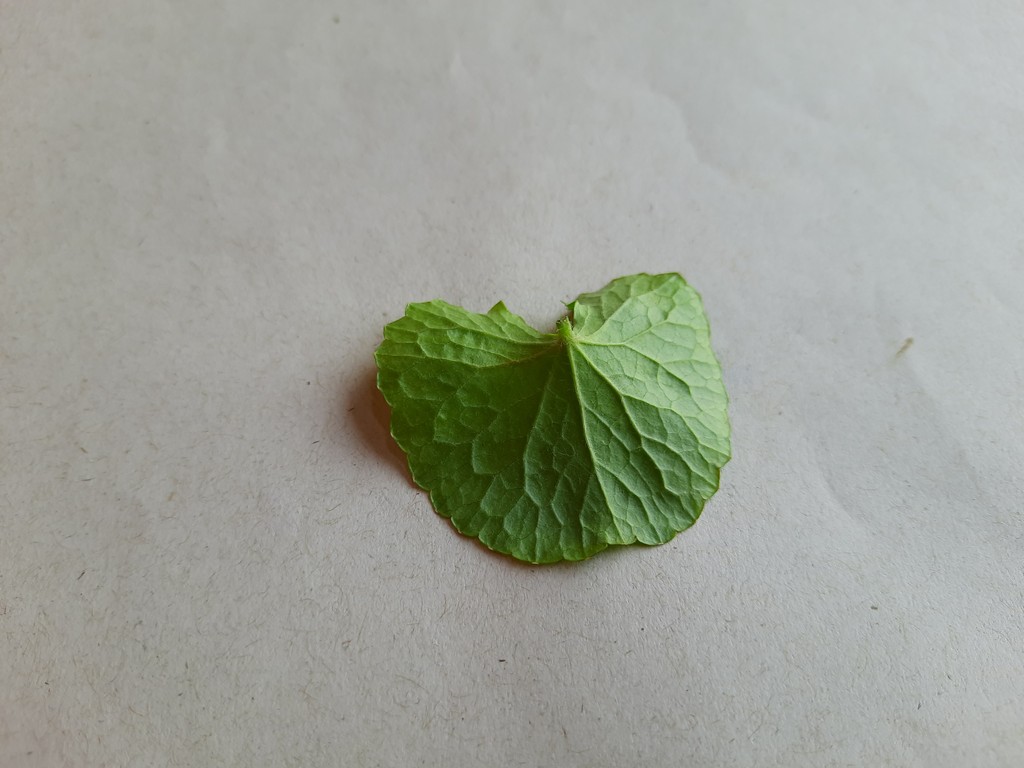
Label: Healthy